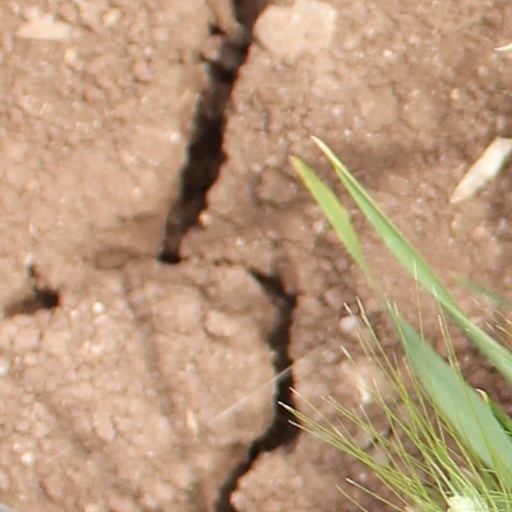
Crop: wheat